Romantic art

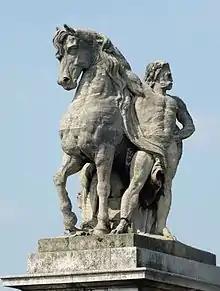
"Cavalier gaulois" by Antoine-Augustin Préault, Pont d'Iéna, Paris

German Romantic art, flourishing primarily during the late 18th and early 19th centuries, emerged as a reaction against the rationalism of the Enlightenment and the industrial revolution. It emphasized emotion, imagination, and the sublime, often focusing on nature, the individual, and the supernatural.